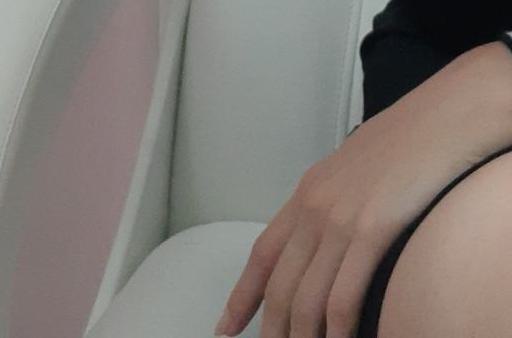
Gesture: no_gesture